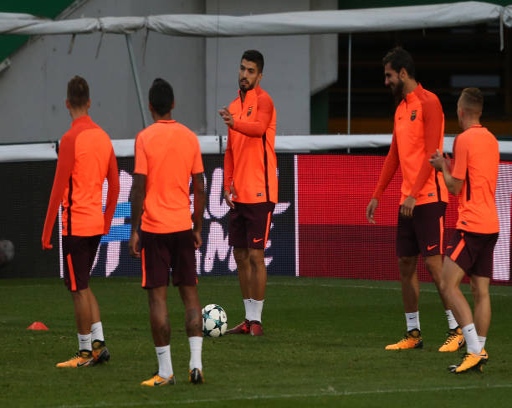
players in action during the training session .